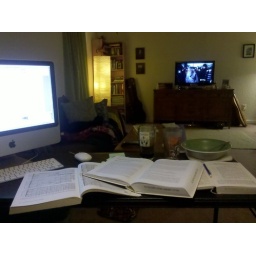
Mahler score + books + imac + my homemade mac &amp;amp; cheese + water + pumpkin stout + hp in the background.